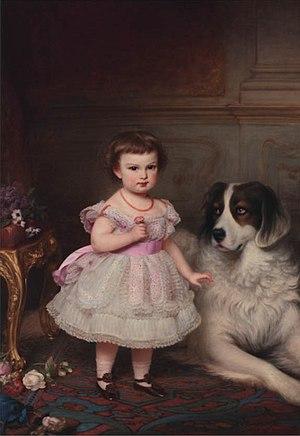
Marie Valérie Mathilde Amélie de Habsbourg-Lorraine, archiduchesse d'Autriche, princesse de Hongrie et de Bohême et par mariage princesse de Toscane était la plus jeune fille de François-Joseph Iᵉʳ, empereur d'Autriche et roi de Hongrie et de son épouse, Élisabeth de Wittelsbach, la célèbre Sissi.